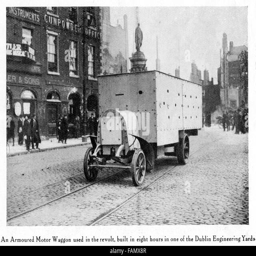
armoured car , photo of an armoured wagon on the streets built quickly by the british